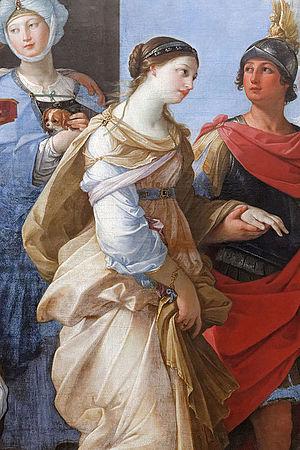
Hélène